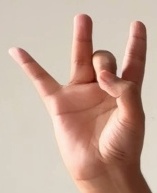
ASL sign: 8